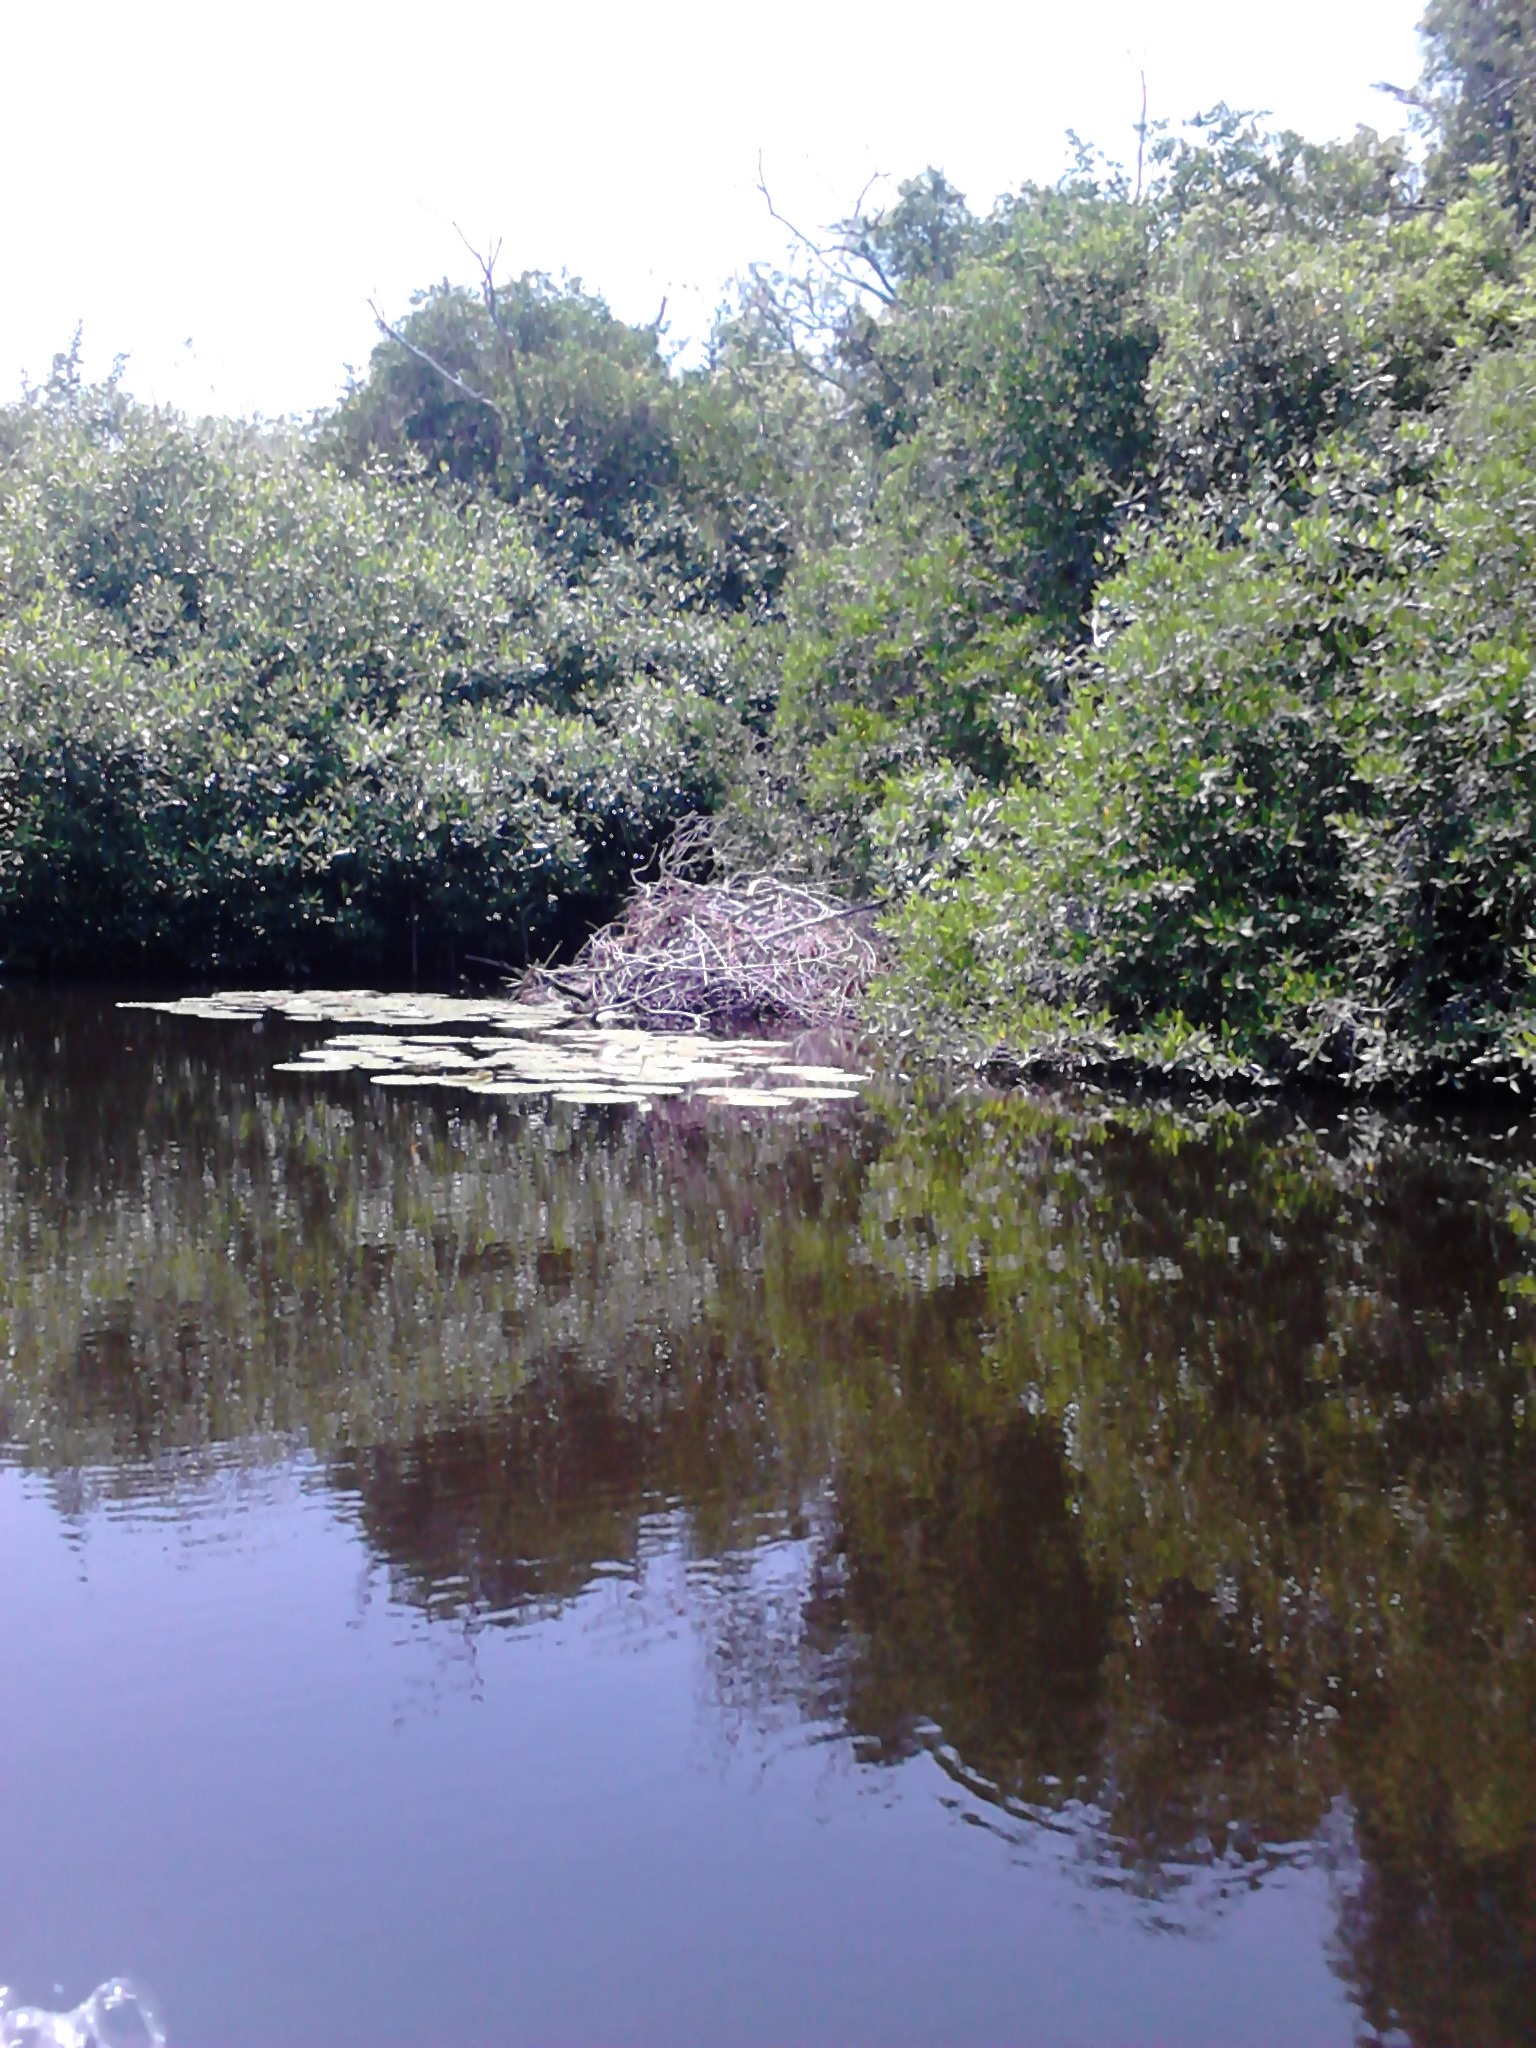
tree, water, flower, lake, river, pond, stream, reflection, reservoir, waterway, body of water, wetland, loch, fish pond